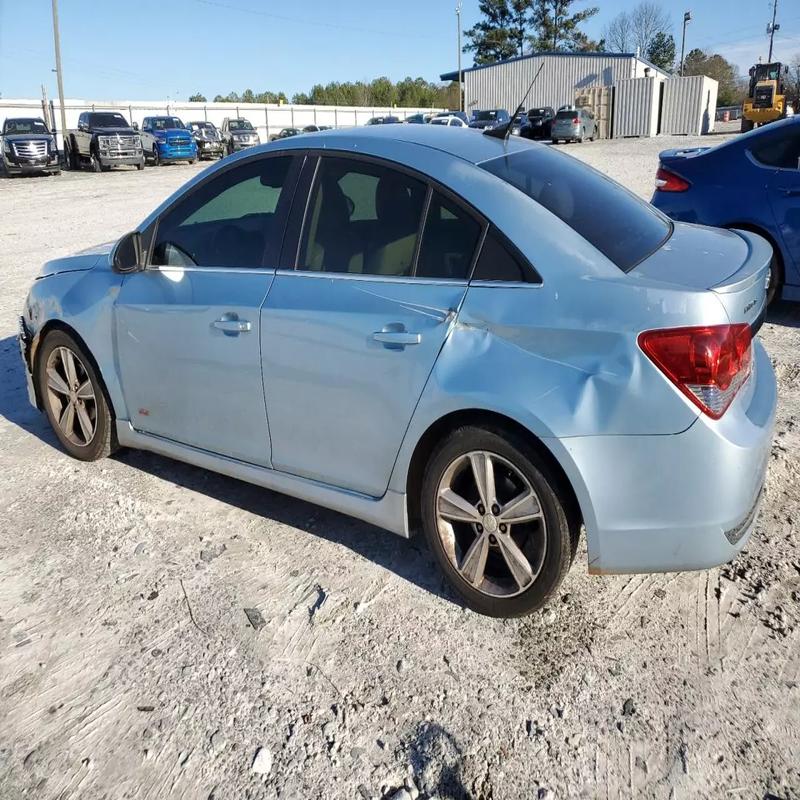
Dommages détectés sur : porte arrière gauche, aile arrière gauche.
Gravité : mineur